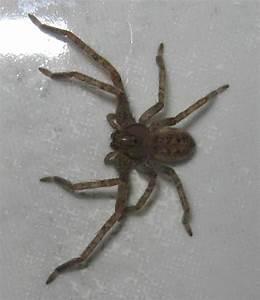
spider